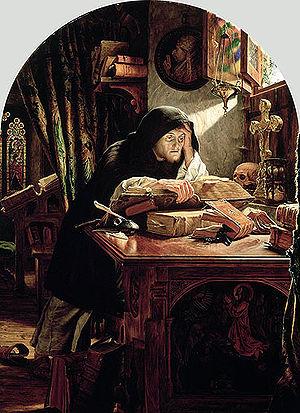
Sir Joseph Noel Paton est un artiste écossais, surtout connu pour ses peintures préraphaélites.